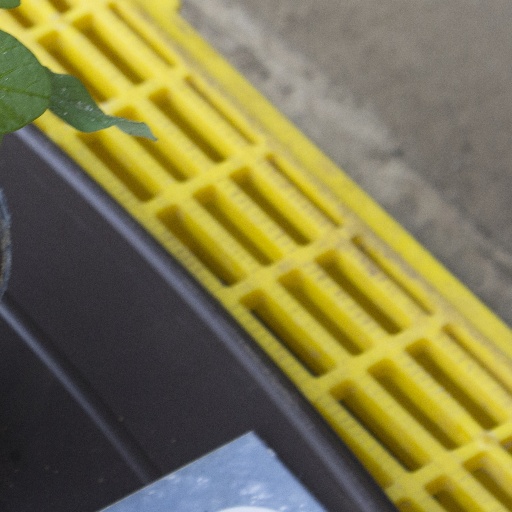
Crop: soybean